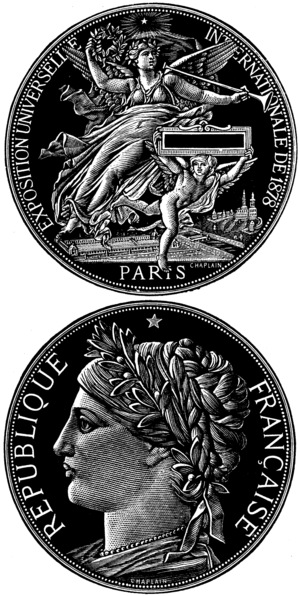
L'Exposition universelle de 1878 est la troisième Exposition universelle de Paris ; elle a lieu du 1ᵉʳ mai au 31 octobre 1878 sur le Champ-de-Mars.
L’histoire de l'École supérieure de physique et de chimie industrielles de la ville de Paris commence en 1882, lorsque quelques représentants de l'industrie chimique française s'inquiètent du retard pris par rapport à l'Allemagne, qui bénéficiait de l'annexion de Mulhouse à la suite de la guerre de 1870. L'EMPCI, qui allait devenir quelques décennies plus tard l'ESPCI, fut créée dans un contexte de faiblesse générale de la science française, due notamment à la pauvreté de son système universitaire. Pour contrer la puissance germanique, et notamment la force économique de son industrie chimique, quelques savants d'origine alsacienne décidèrent de prendre modèle sur le système d'enseignement supérieur et de recherche allemand, et notamment sur sa capacité à articuler science et industrie, à l'instar des laboratoires de Justus von Liebig.
Jules-Clément Chaplain, dit Jules Chaplain, né le 12 juillet 1839 à Mortagne-au-Perche et mort le 13 juillet 1909 à Paris, est un sculpteur, médailleur, dessinateur et lithographe français.